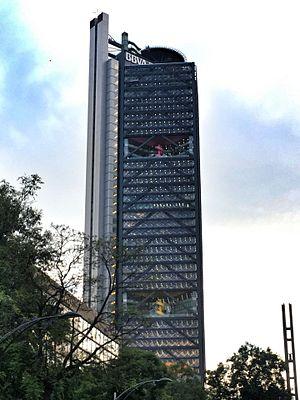
BBVA México est le plus grand groupe financier du Mexique, fondé le 15 octobre 1932. Regroupant un ensemble d'entreprises de services financiers, Bancomer domine environ 20 % du marché mexicain.